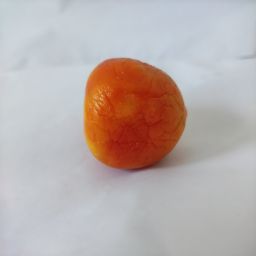
Crop: Tomato
Quality: Old